2021 South and Central American Men's Club Handball Championship

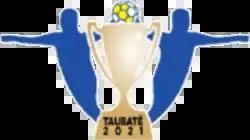

The 2021 South and Central American Men's Club Handball Championship the 2nd edition of this tournament was held in Taubaté, Brazil from 24 to 27 August 2021. It acted as a qualifying tournament for the 2021 IHF Men's Super Globe.